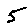
Label: 5